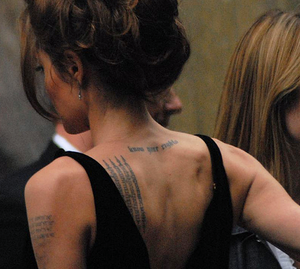
Angelina Jolie [ænd͡ʒeˈliːnɪ d͡ʒoʊˈliː], née Angelina Jolie Voight le 4 juin 1975 à Los Angeles, est une actrice, réalisatrice, scénariste, productrice, mannequin, philanthrope, écrivaine et ambassadrice de bonne volonté américano-cambodgienne. Elle a reçu trois Golden Globes, deux Screen Actors Guild Awards et un Oscar du cinéma.